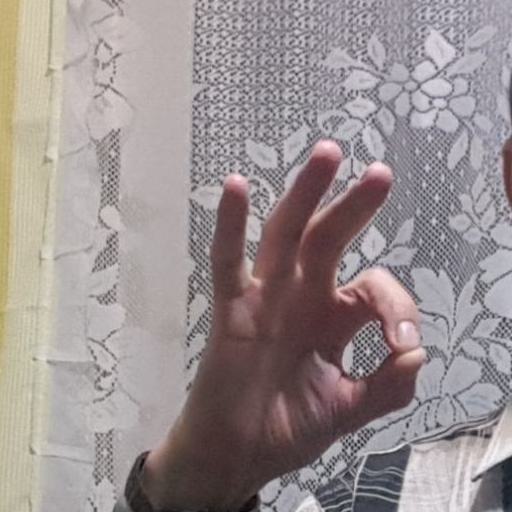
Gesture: ok